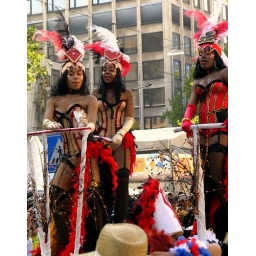
Girls in black and red